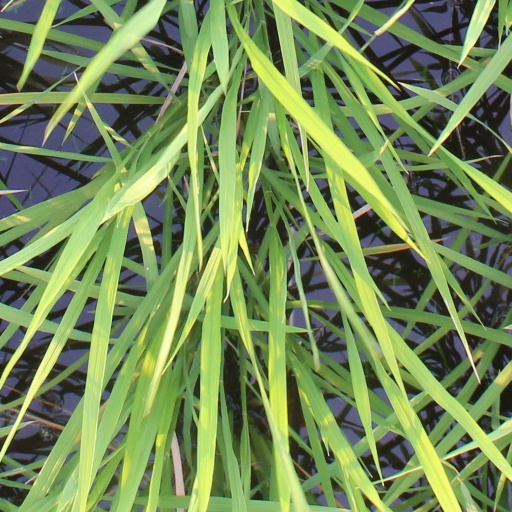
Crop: rice